William Oxley Thompson Memorial Library

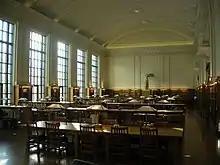
Grand Reading Room with replica of "Winged Victory of Samothrace" statue

The Ohio State University's University Libraries manages 15 locations on the Columbus campus, of which the Thompson Library is the largest. In addition to housing the main stacks and serving as the central research library for the entire campus, the Thompson Library is home to many of the subject libraries in the humanities and social sciences, as well as reference, special collections, rare books and manuscripts, journals, and general interest periodicals. Departmental subject libraries include literature, foreign language by region, linguistics, philosophy, religion, theater, anthropology, history, sociology, and political science. Some subject libraries, such as science and engineering, architecture, agriculture, fine arts, law, health sciences, veterinary sciences, and geology, are housed in the university's other libraries.